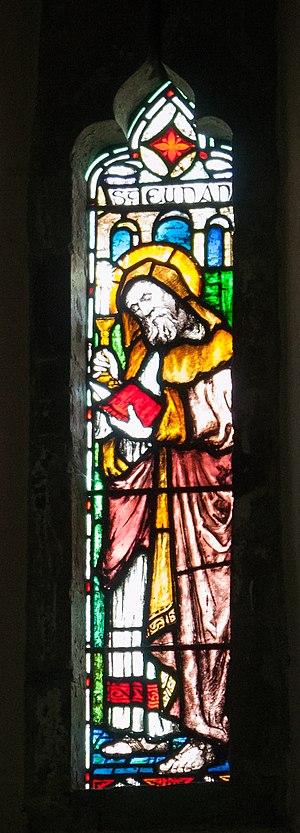
Adomnan d'Iona ou Saint Adamnan, né vers 624 et mort en 704, est le 9ᵉ abbé d'Iona en Écosse, de 679 à 704.